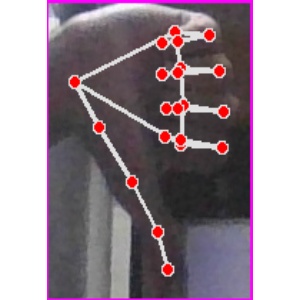
अक्षर: फ